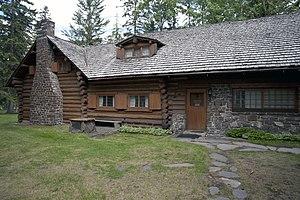
La maison historique des Whyte vu de l'extérieur
Le Whyte Museum of the Canadian Rockies est un musée situé au cœur des Rocheuses canadiennes à Banff dans la province de l'Alberta. Ouvert au public en 1968, ce musée illustre à travers sa collection d'œuvres, d'objets d'art et d'artefacts, l'histoire et la culture de Banff et des Rocheuses canadiennes. Il abrite plusieurs galeries, un centre de documentation, des archives et une boutique. Le jardin du musée, ouvert à tous, abrite également deux maisons historiques et quatre cabines qui peuvent être visitées en été.